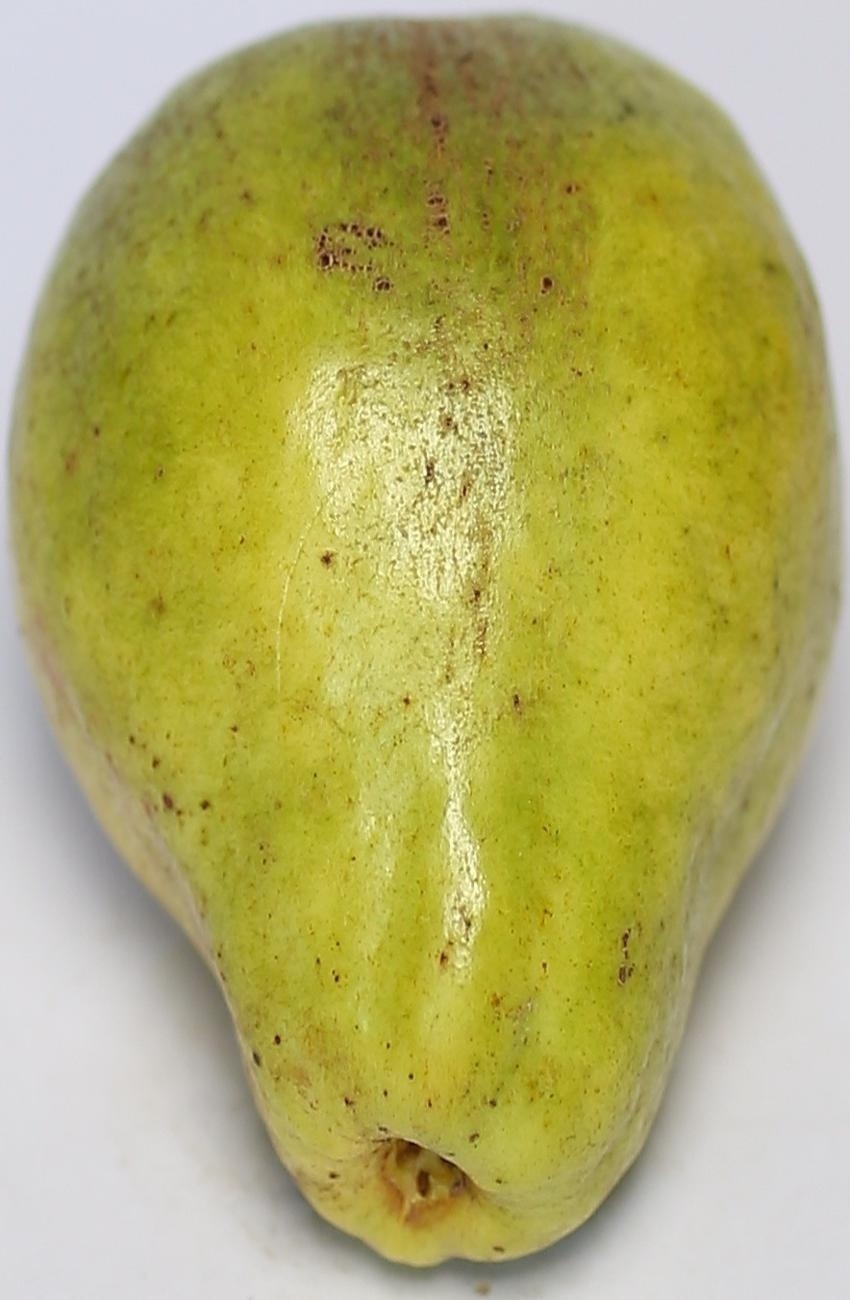
Maturity: mature-green
Variety: local-sindhi